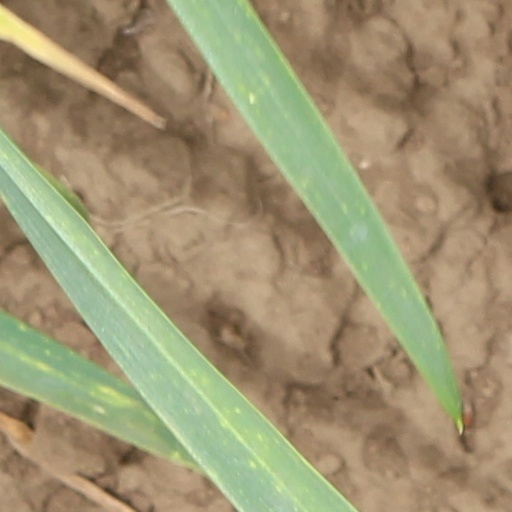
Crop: wheat